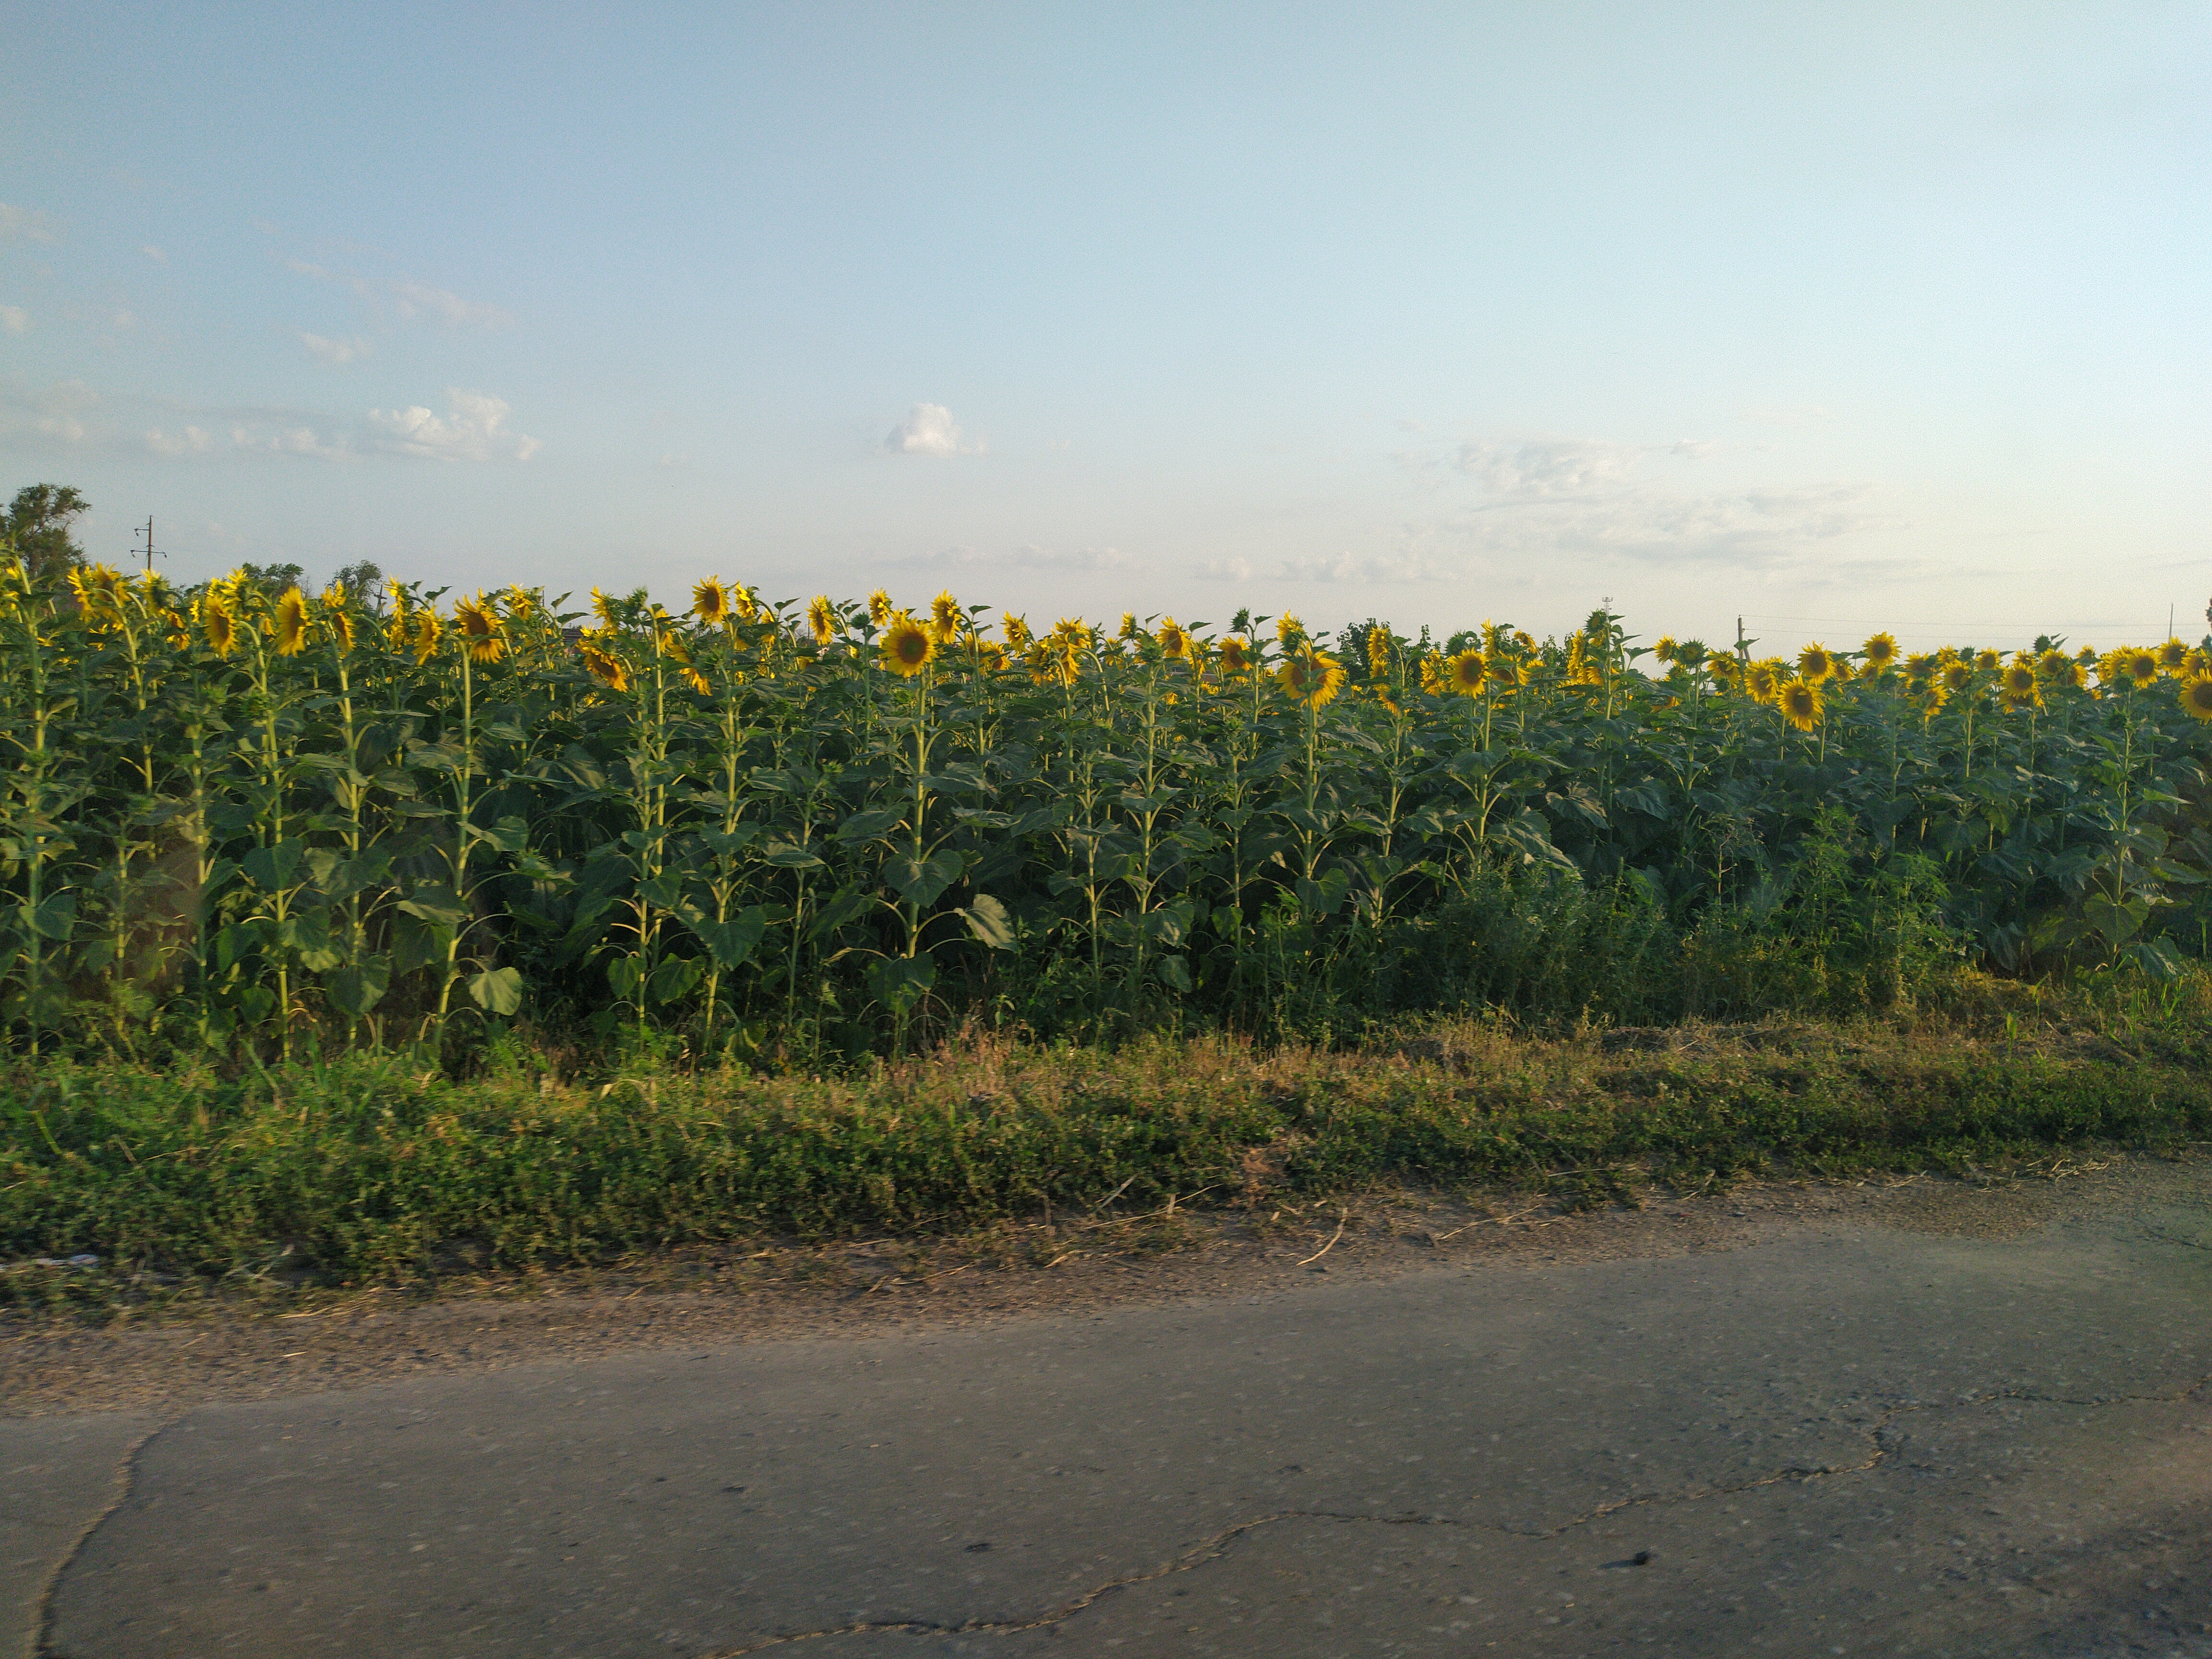
field, nature, landscape, sunflower, grass, road, summer, flowering plant, agriculture, cloud, flower, sky, plant, road surface, herbaceous plant, corn on the cob, asphalt, shrub, natural landscape, grassland, meadow, prairie, horizon, subshrub, Forb, plantation, cash crop, soil, crop, mustard and cabbage family, wildflower, highway, steppe, shrubland, farm, plant stem, herb, daisy family, buddleia